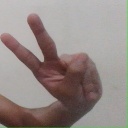
अक्षर: ऐ